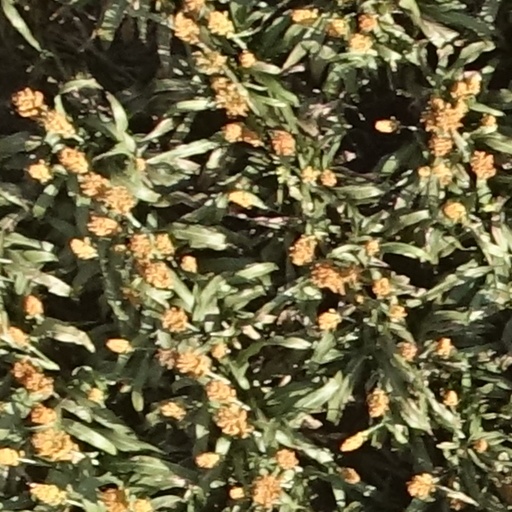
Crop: sorghum